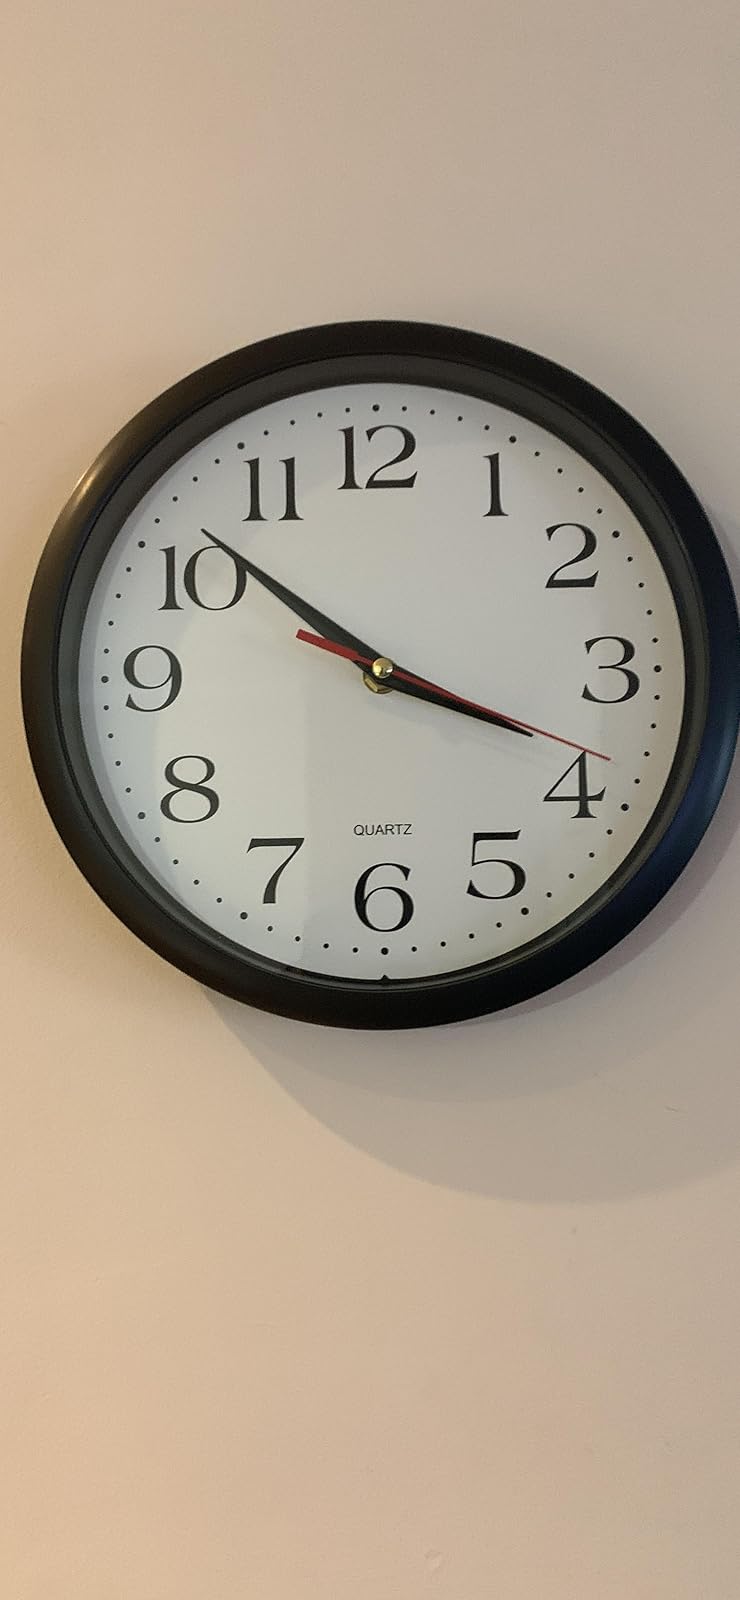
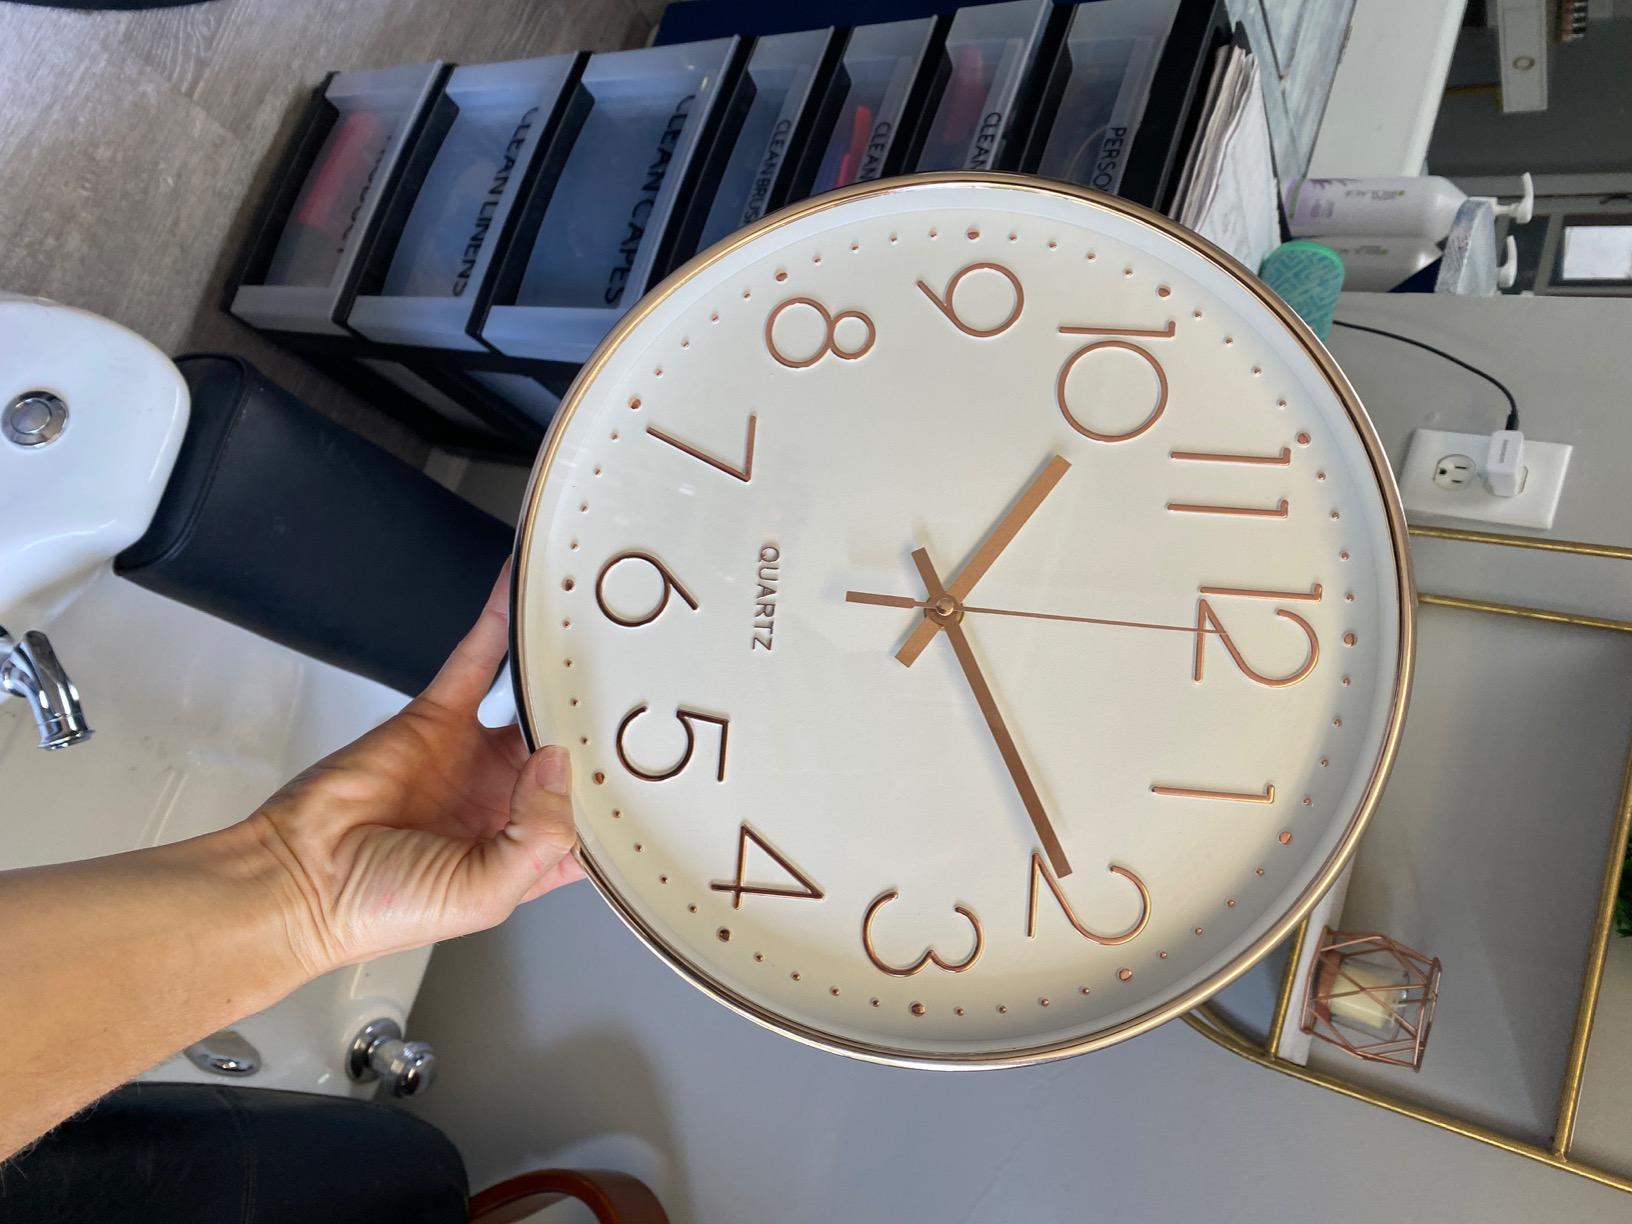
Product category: clock
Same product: no